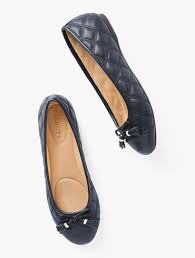
Label: Ballet Flat